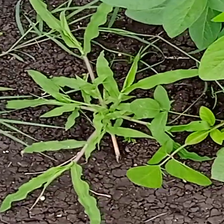
Weed species: Digitaria_SP_(Digitaria Sanguinalis )